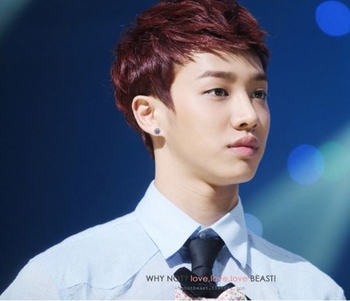
Gender: men